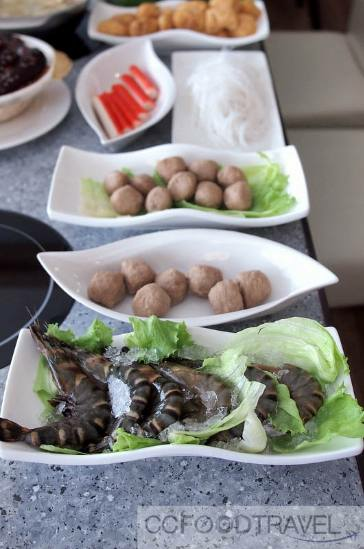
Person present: No